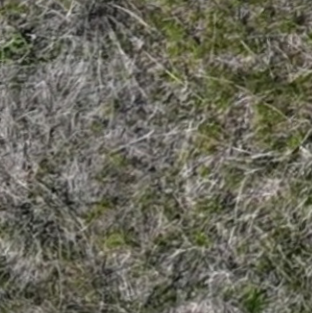
Month: may